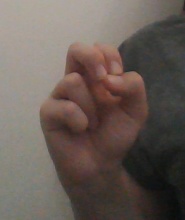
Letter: gaaf